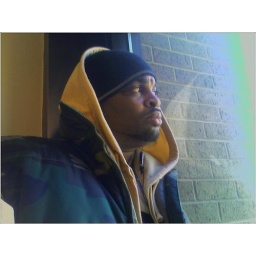
Lookin' Out the window in the building